List of birds of Nicaragua

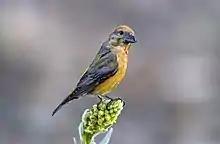
Red crossbill

The mimids are a family of passerine birds that includes thrashers, mockingbirds, tremblers, and the New World catbirds. These birds are notable for their vocalizations, especially their ability to mimic a wide variety of birds and other sounds heard outdoors. Their coloring tends towards dull-grays and browns.